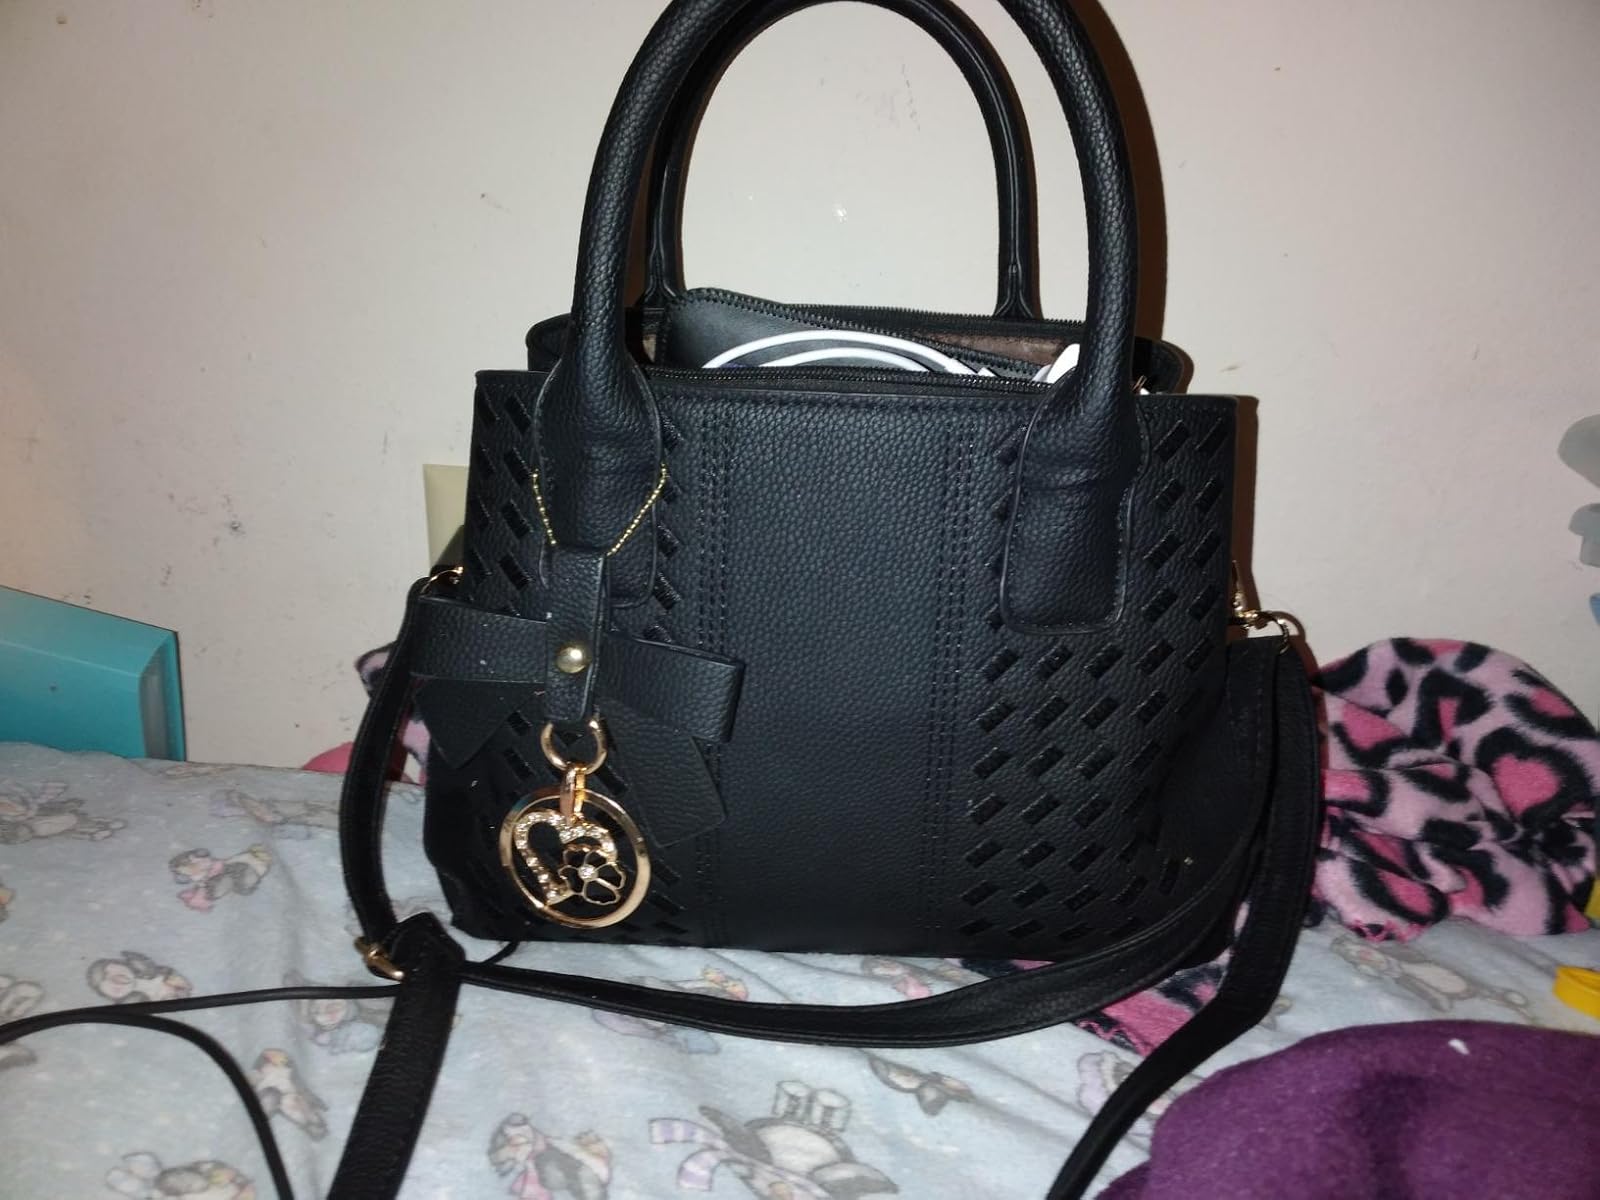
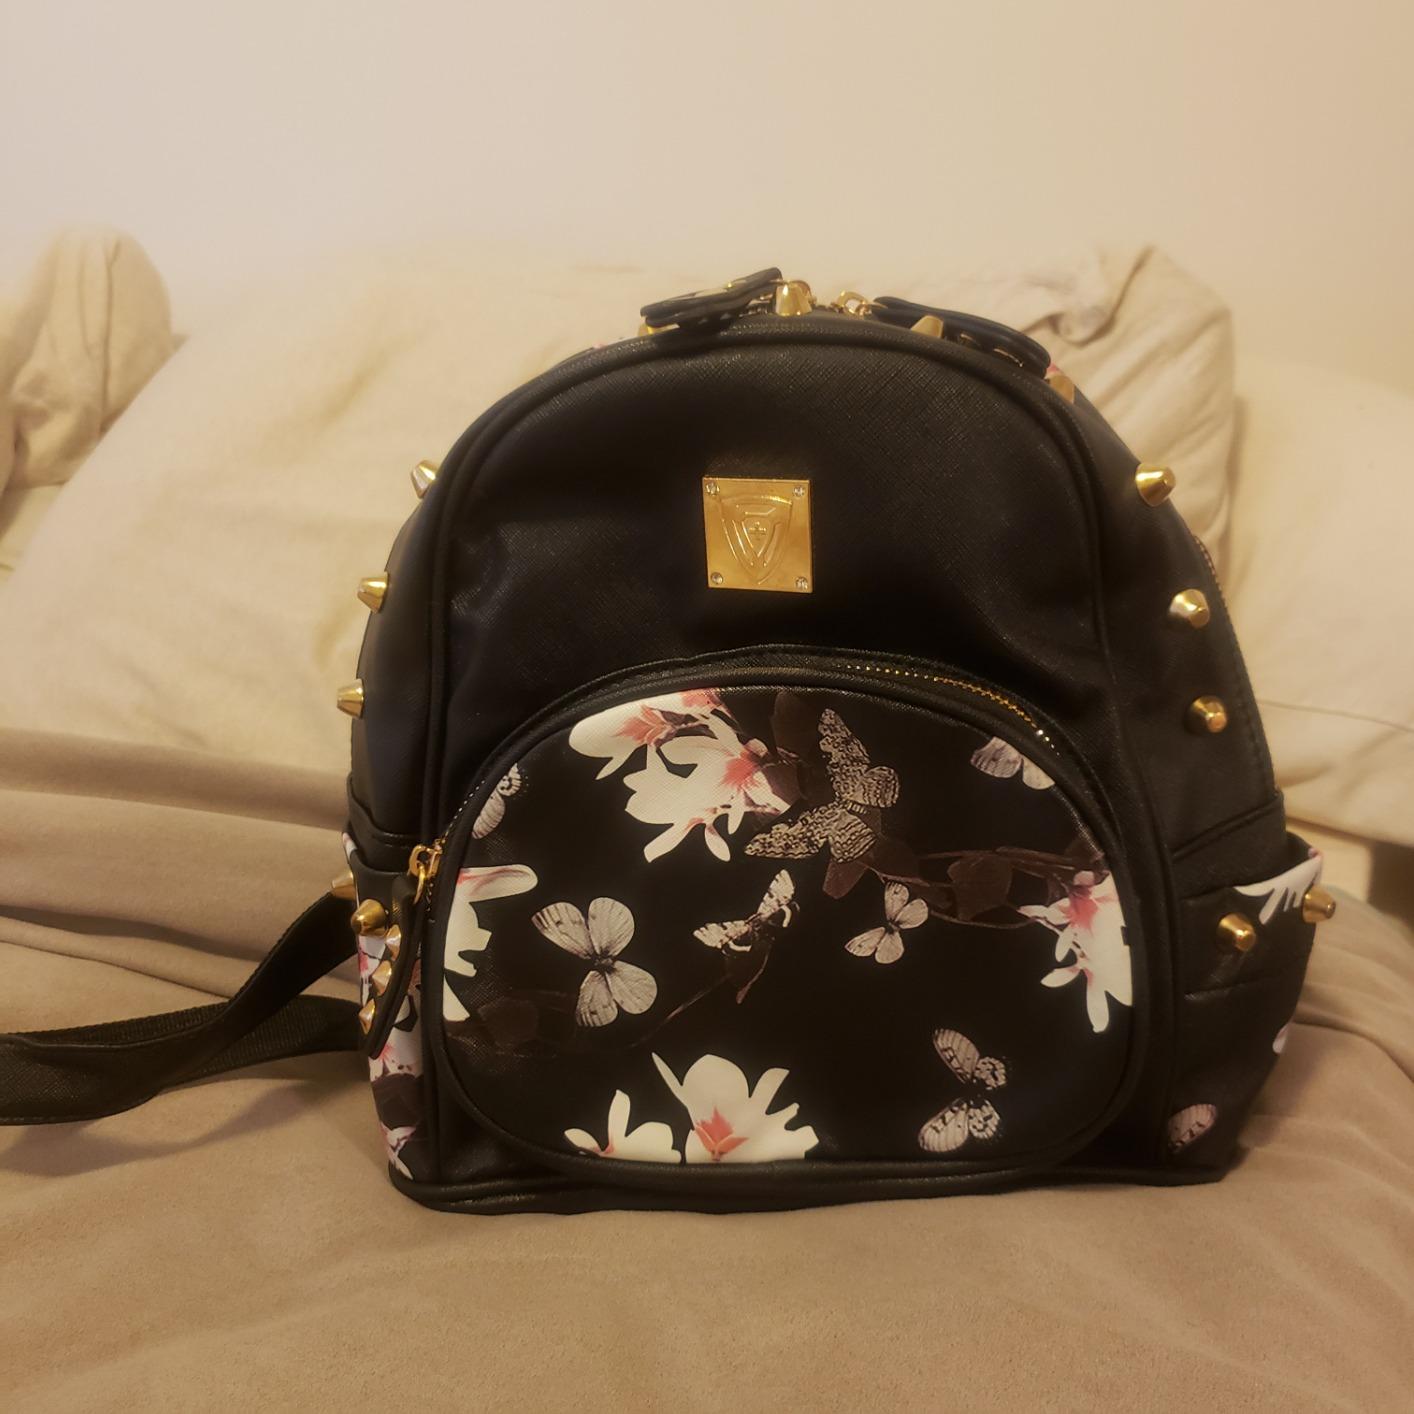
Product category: accessories_handbag
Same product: no